Israel Folau

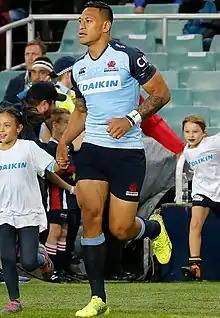
Folau with the New South Wales Waratahs

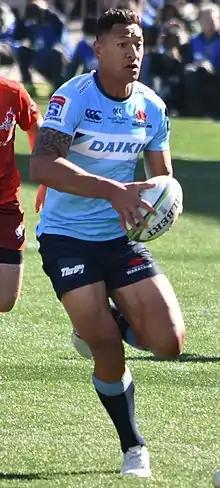
Folau against the Sunwolves in 2019.

In December 2012, it was announced that Folau, changing sports again, had joined Australian rugby union team the Sydney-based New South Wales Waratahs for the 2013 Super Rugby season, also announcing his ambition to play for the Australia national rugby team. It was also the first season for new coach Michael Cheika (whom later coached Folau as Australia coach). Melbourne Rebels Coach Damien Hill said he was sceptical about how the Waratahs, or any Super Rugby club, could fit Folau under the salary cap. Folau's potential positive impact in rugby union has been likened by several players and coaches to that of fellow league-turned-rugby star Sonny Bill Williams.